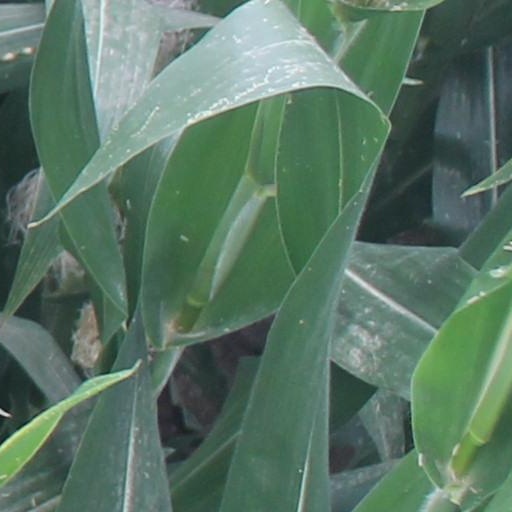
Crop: maize; corn